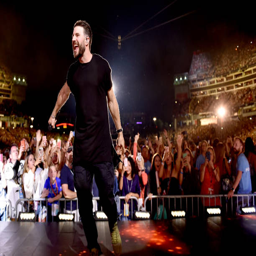
country artist performs on stage for day of festival .